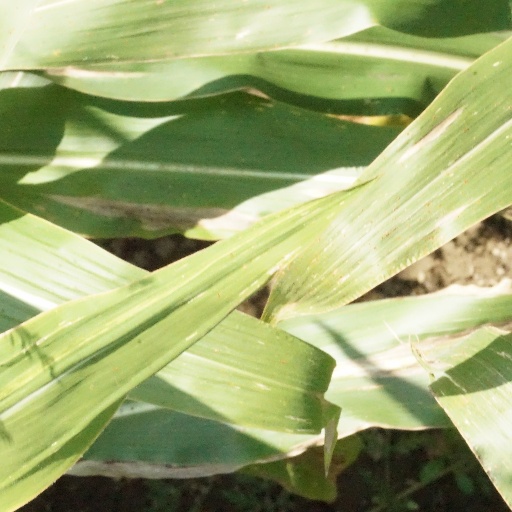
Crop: maize; corn